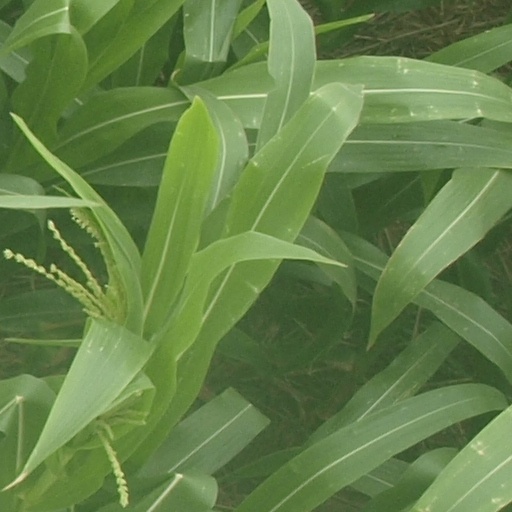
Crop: maize; corn